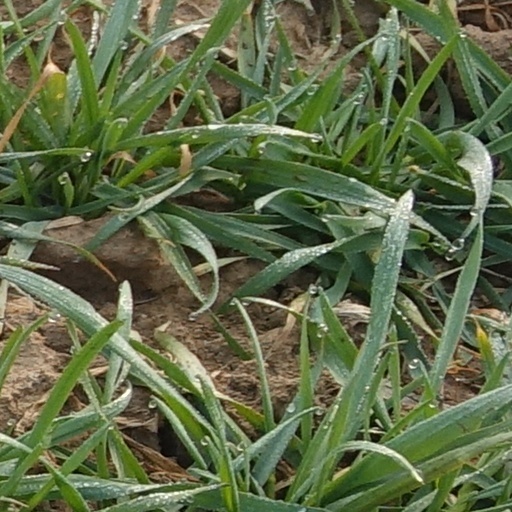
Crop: wheat